Alex Scott (footballer, born 2003)

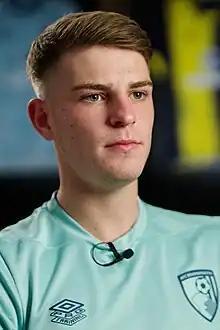
Scott in 2023

Alex Jay Scott (born 21 August 2003) is a professional footballer who plays as a midfielder for club Bournemouth. Born in Guernsey, he represents England at youth international level.